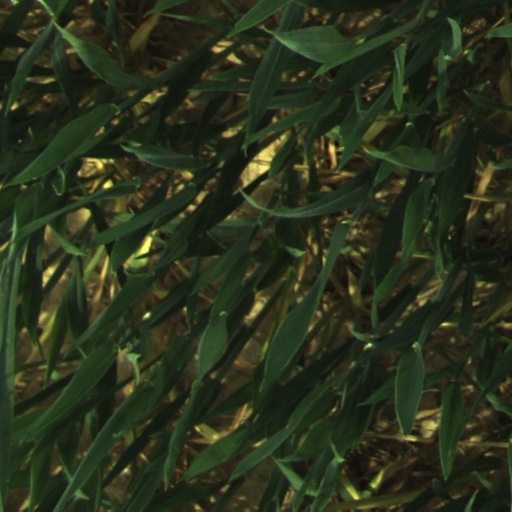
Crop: wheat